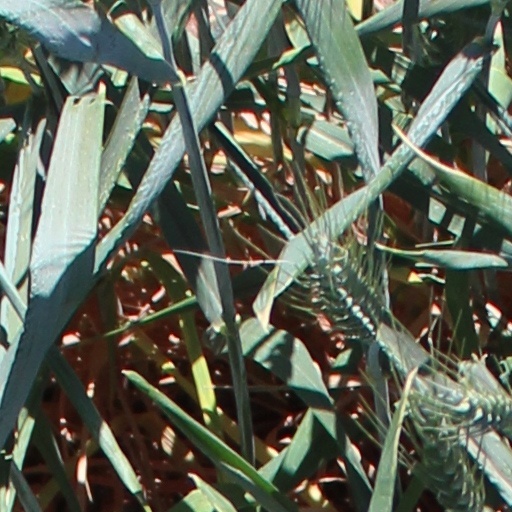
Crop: wheat